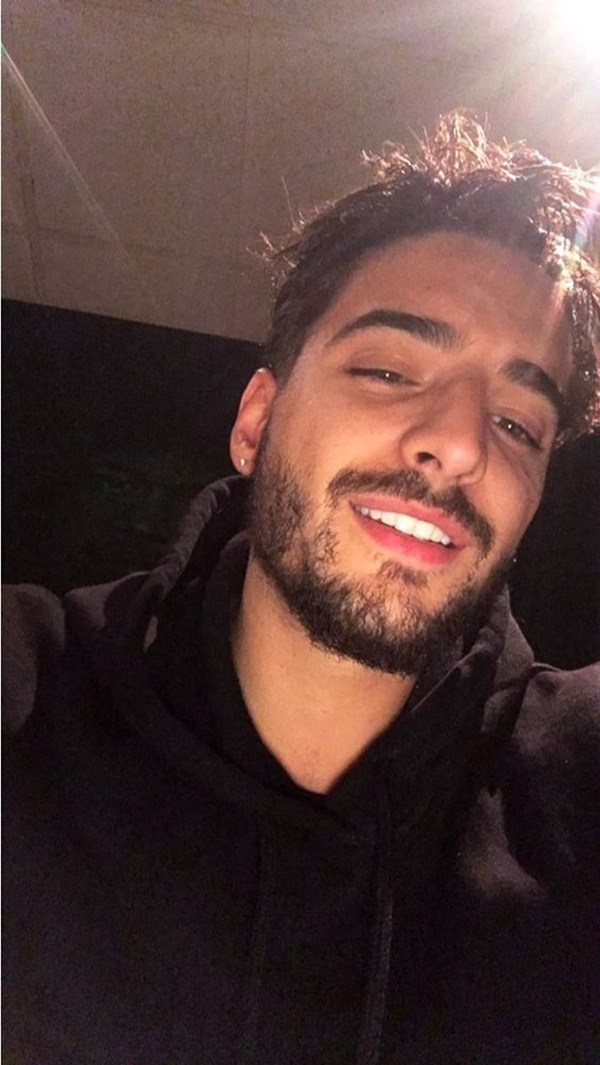
Gender: men